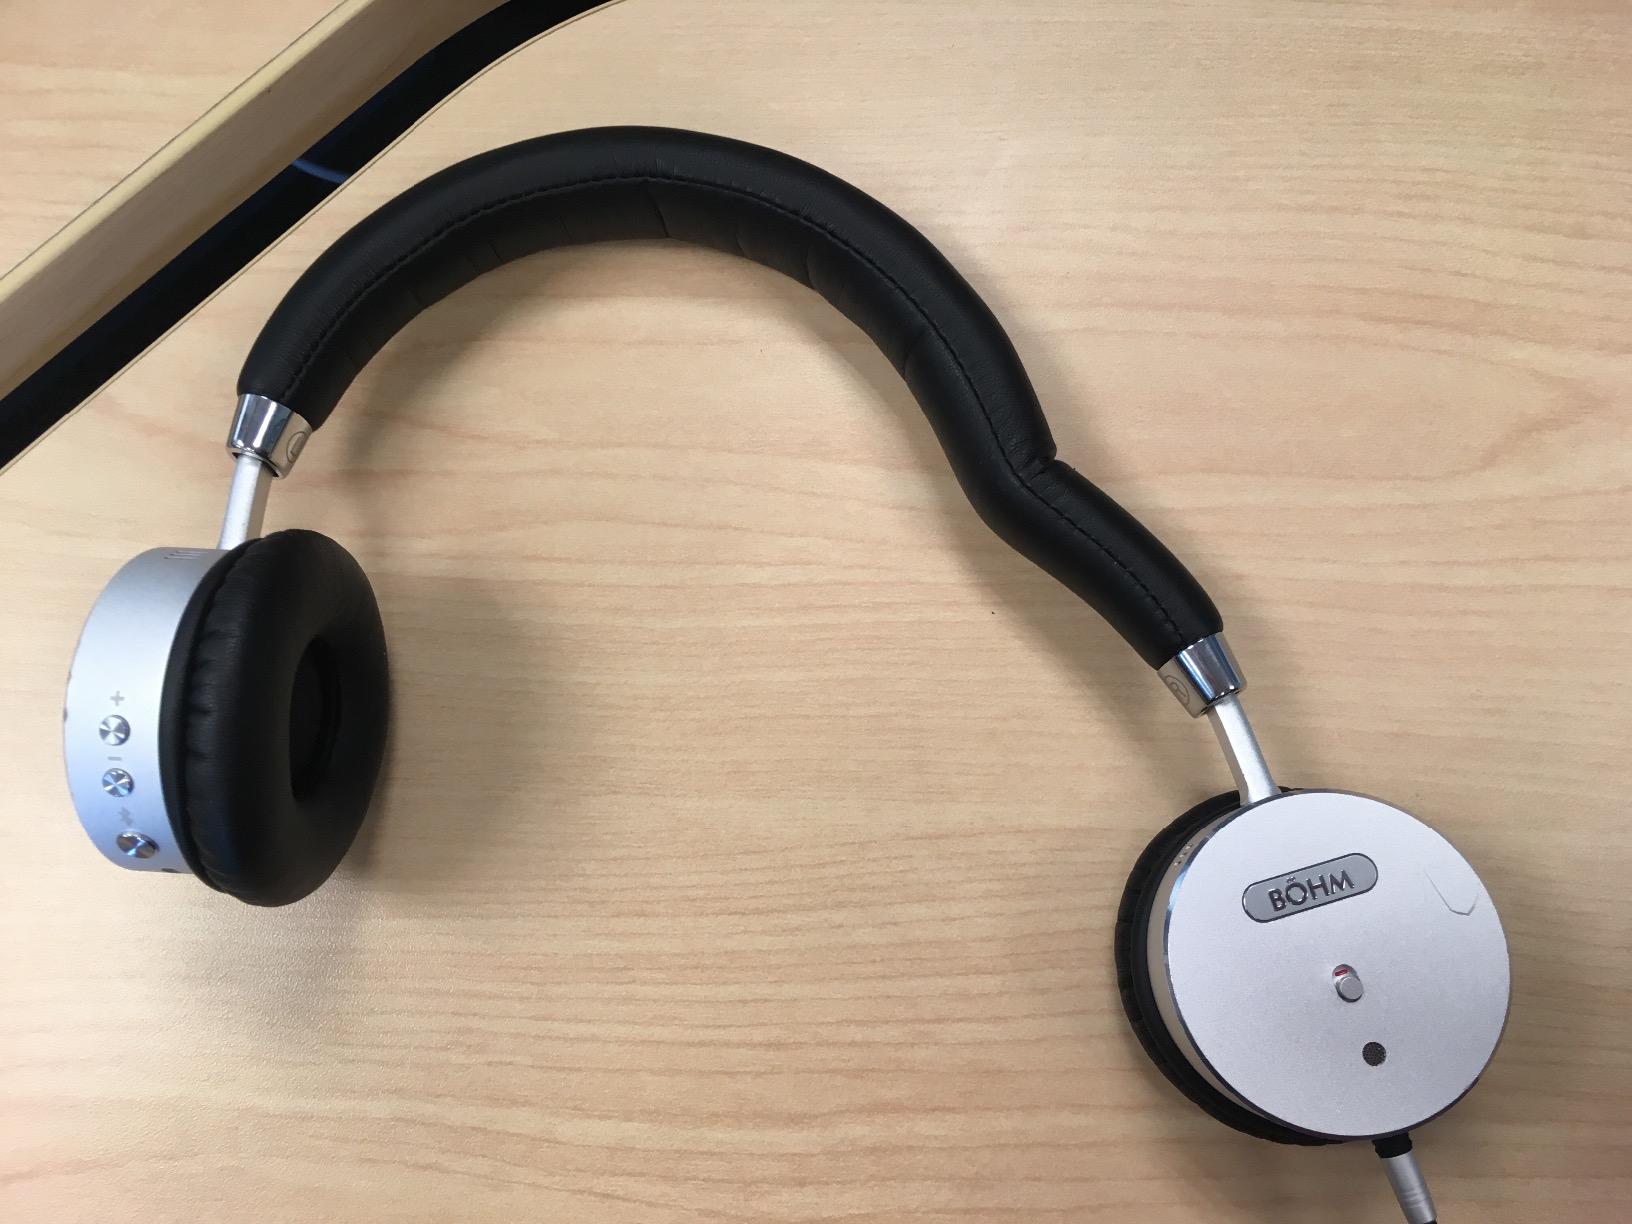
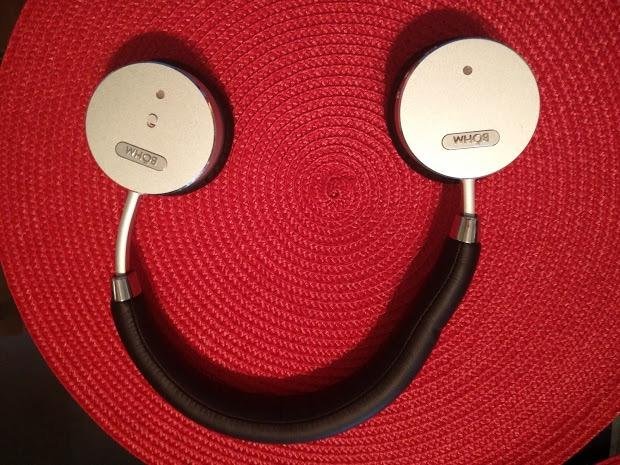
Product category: headphones
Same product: yes